Neelam Sanjiva Reddy

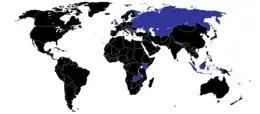
President Neelam Sanjiva Reddy led seven state visits between 1980 and 1982. He visited USSR, Bulgaria, Kenya, Zambia, UK, Ireland, Indonesia, Nepal, Sri Lanka, Ireland and Yugoslavia.

Relations between Reddy and Desai soon soured over the latter's promotion of his son, Kanti Desai, in politics and over Desai's communication with Chief Ministers Vengala Rao and Channa Reddy on the issue of land ceilings in Andhra Pradesh. Following mass defections from the Janata Party and from the cabinet, Morarji Desai's 30-month-old government ended in July 1979 after he handed in his resignation to Reddy before a no-confidence motion could be tabled against his government in Parliament. Reddy's actions following Desai's resignation have been much debated. His decision to accept Desai's resignation before an alternative government created a ministerial vacuum in the executive according to H. M. Seervai. The faction of the Janata Party supporting Desai continued to have the support of 205 MPs as opposed to Charan Singh's 80 MPs. Reddy used presidential discretion in choosing Charan Singh as the next Prime Minister over a contending claim from Jagjivan Ram, the leader of the Janata Party.